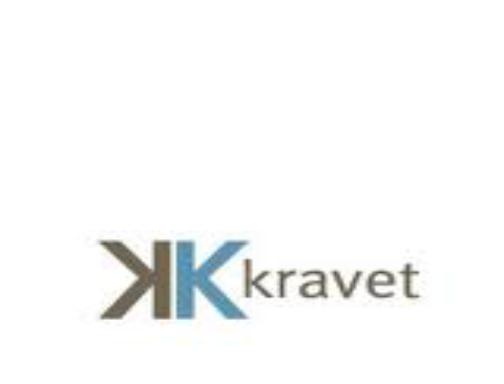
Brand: Kravet
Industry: Necessities